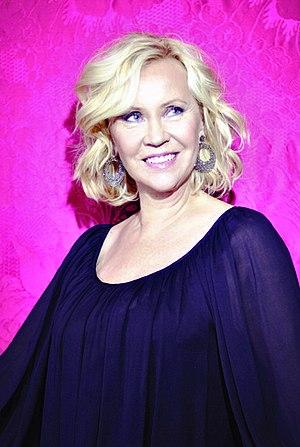
Agneta Åse Fältskog, dite Agnetha Fältskog, née le 5 avril 1950 à Jönköping, est une chanteuse, auteure-compositrice-interprète, pianiste et productrice suédoise, notamment connue pour avoir été membre du groupe pop suédois ABBA.